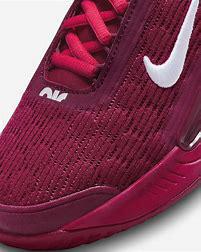
Brand: Nike
Model: Court Zoom NXT